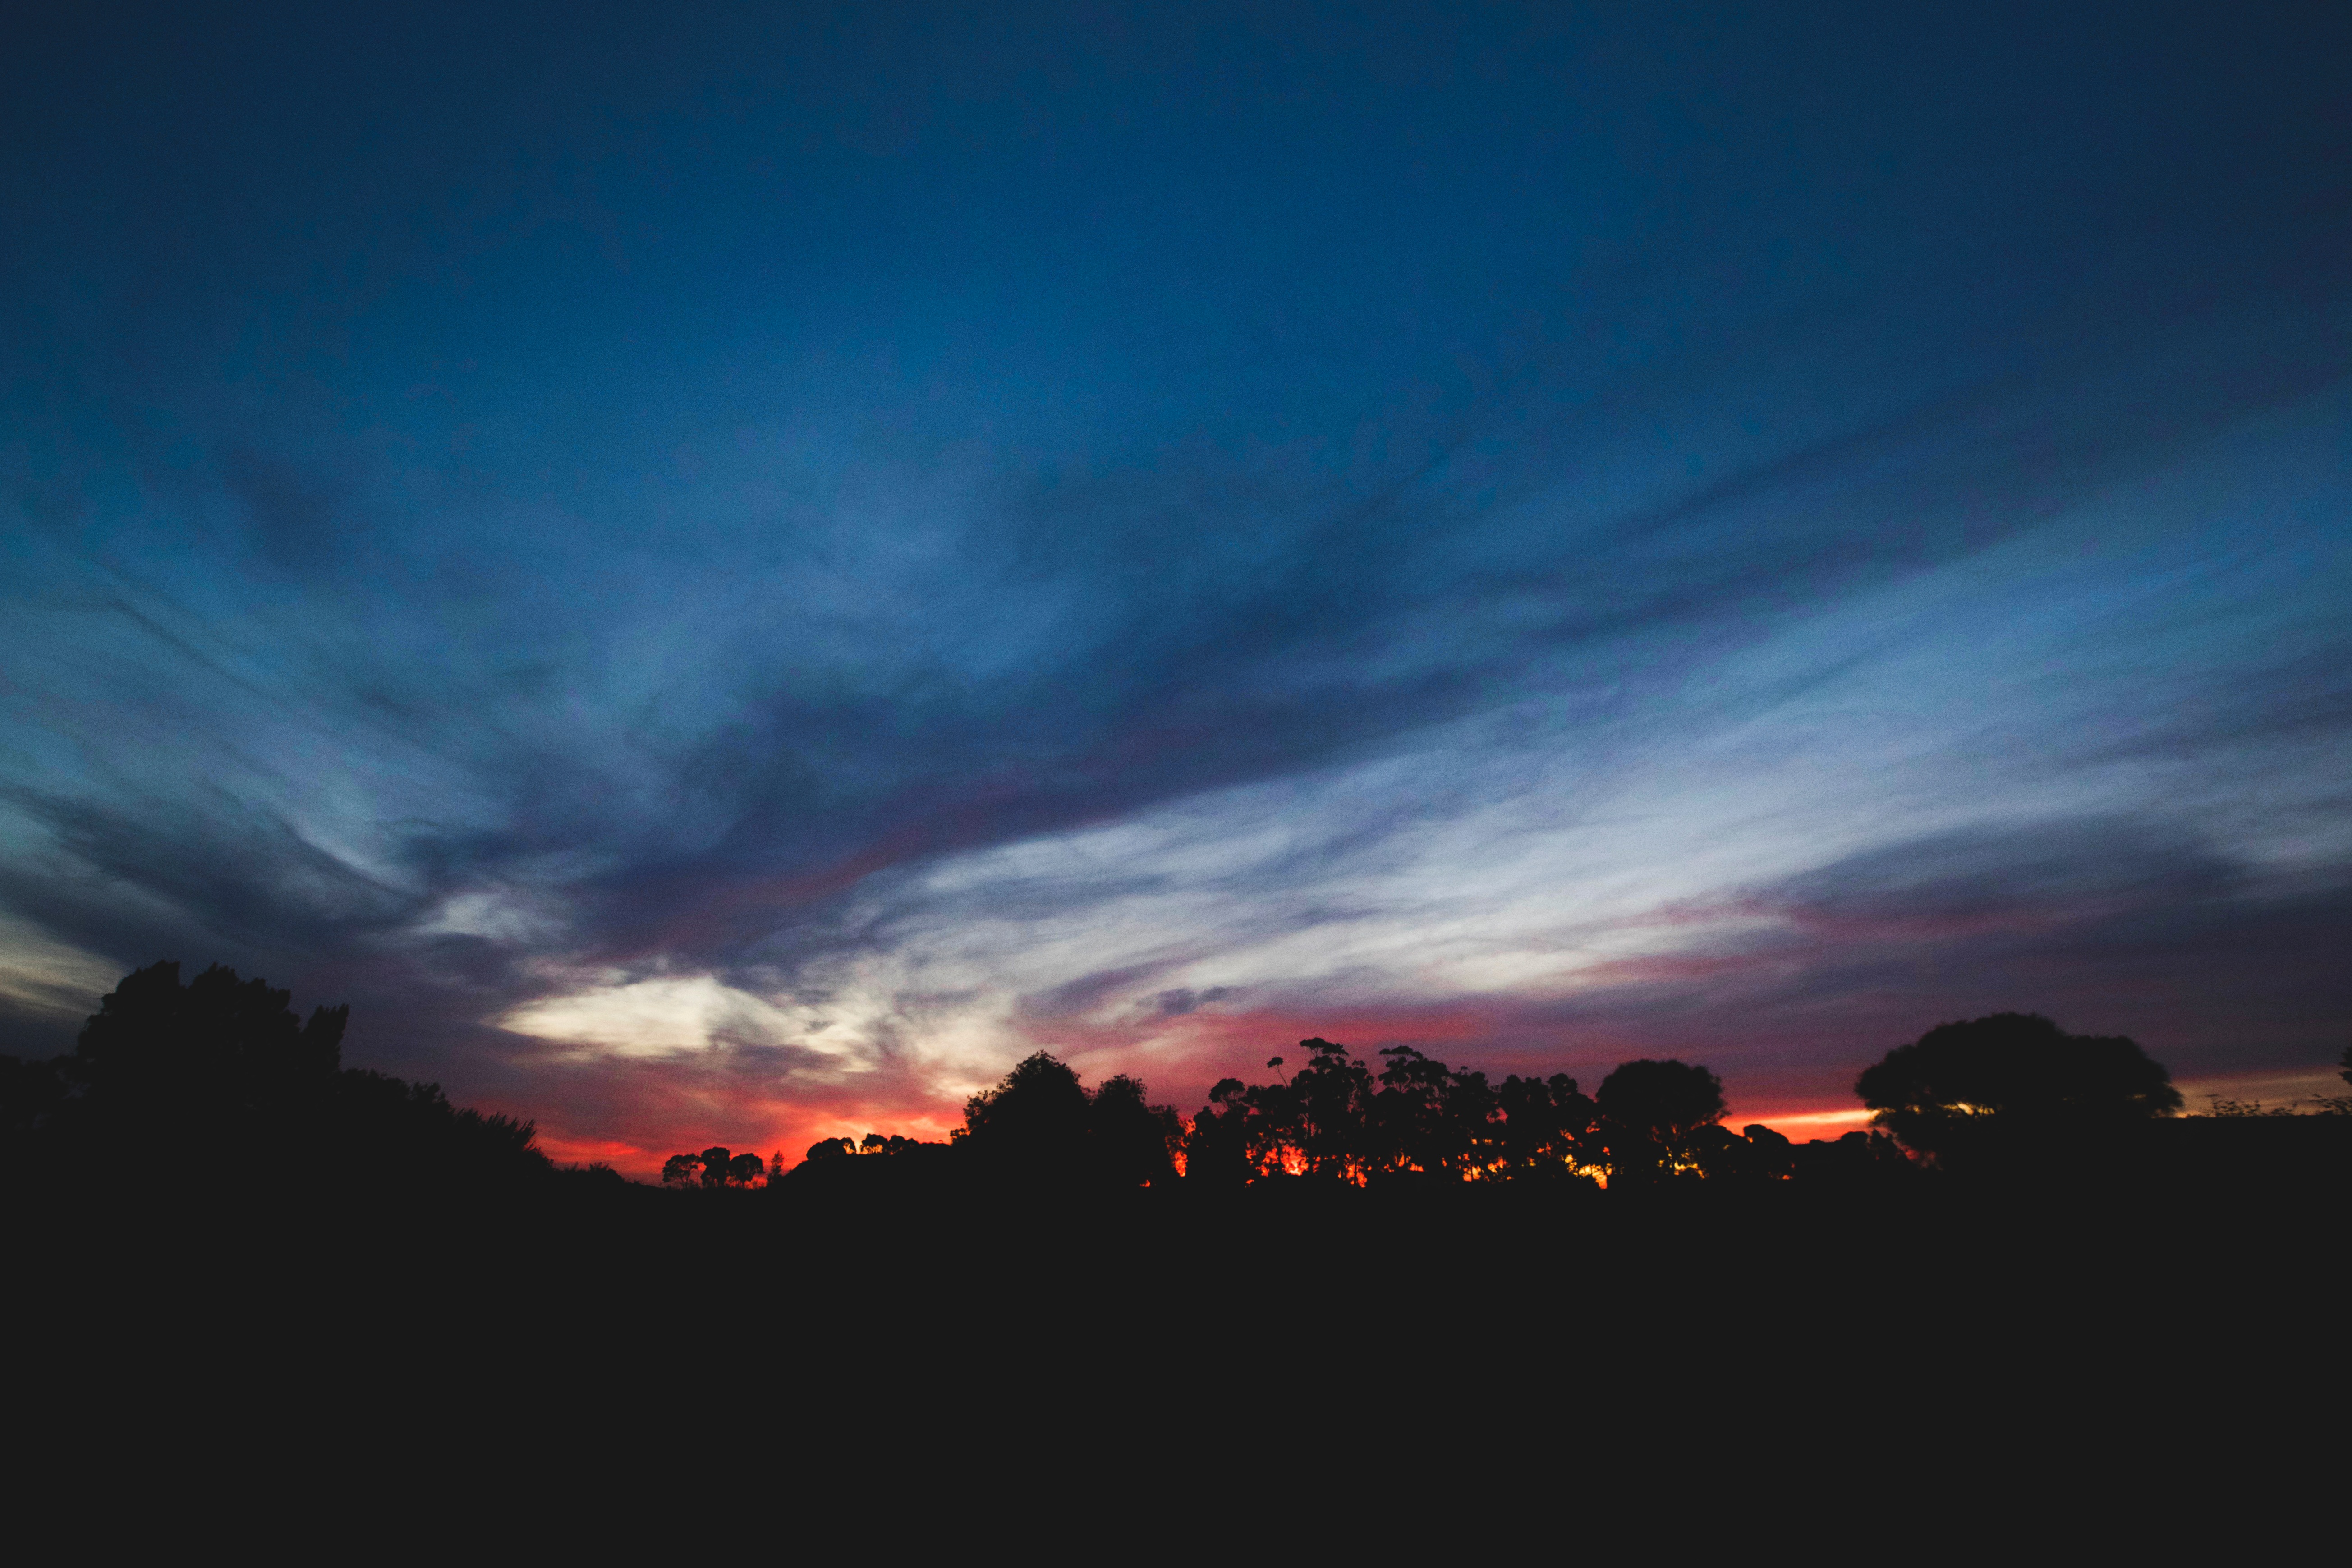
tree, horizon, silhouette, cloud, sky, sunrise, sunset, sunlight, morning, dawn, atmosphere, dusk, evening, afterglow, red sky at morning